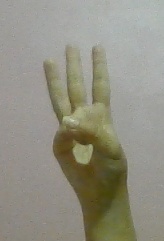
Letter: thaa